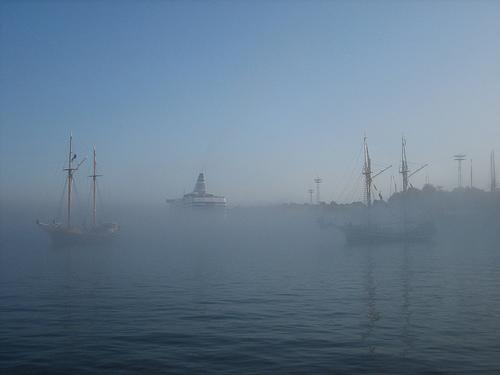
Weather: foggy or hazy